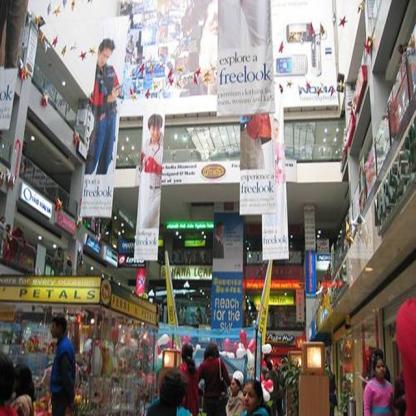
Scene: Indoor